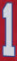
Number: 1